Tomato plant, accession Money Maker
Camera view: vertical (180 deg); turntable rotation: 210 degrees
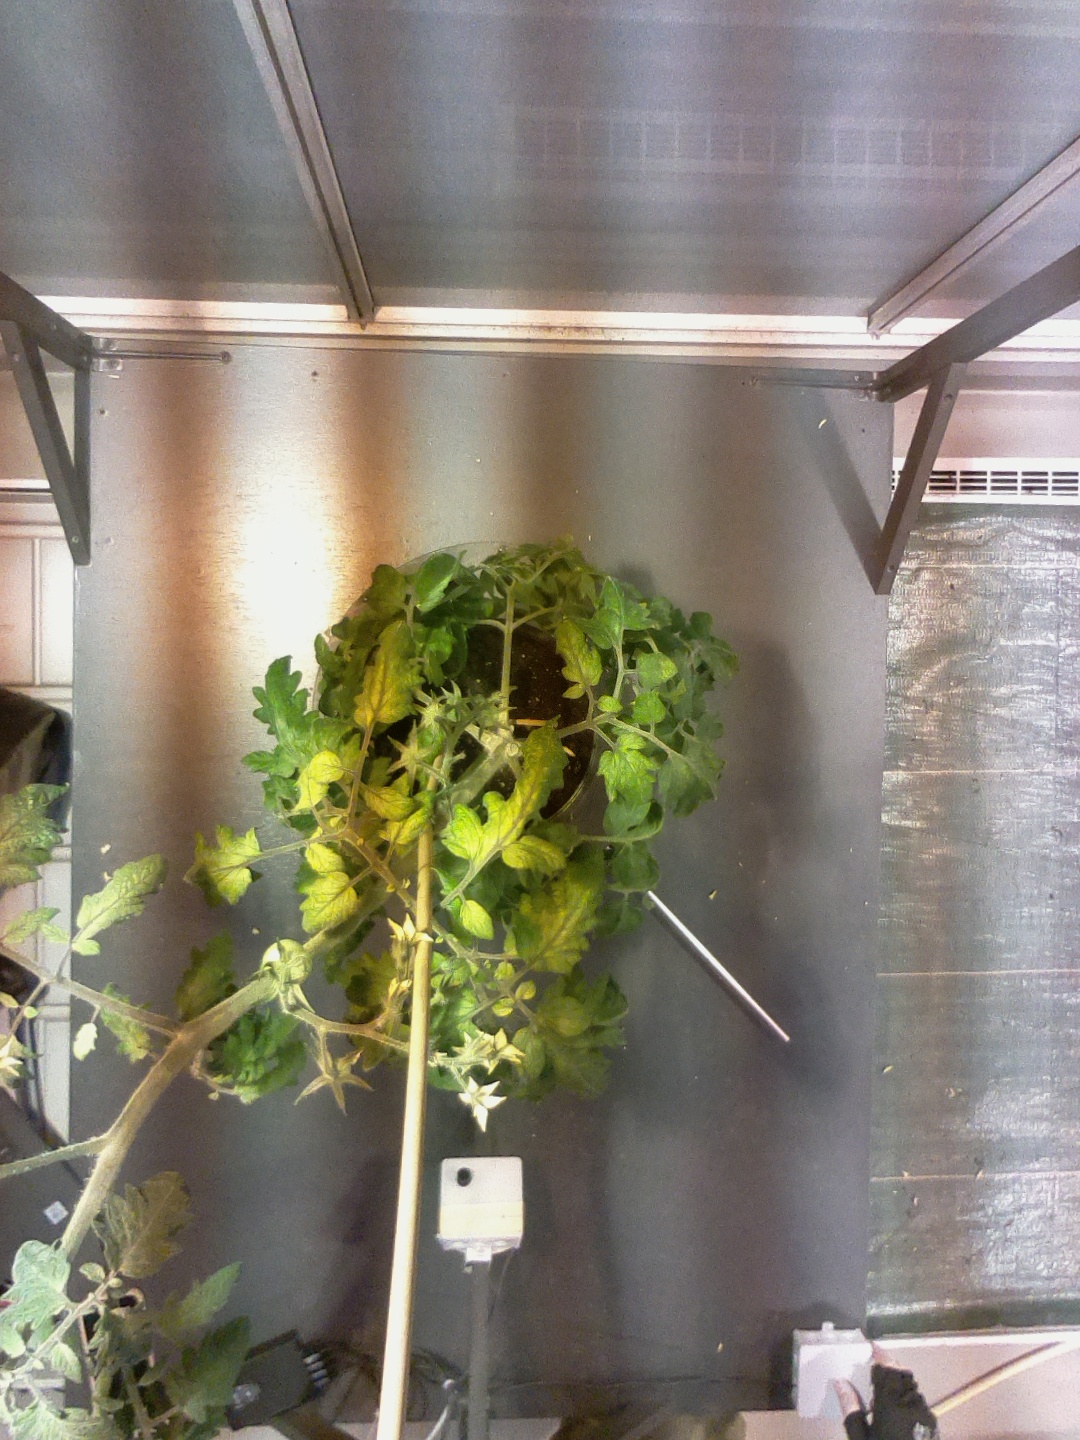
BBCH growth stage 71: 10%-20% of final fruit size